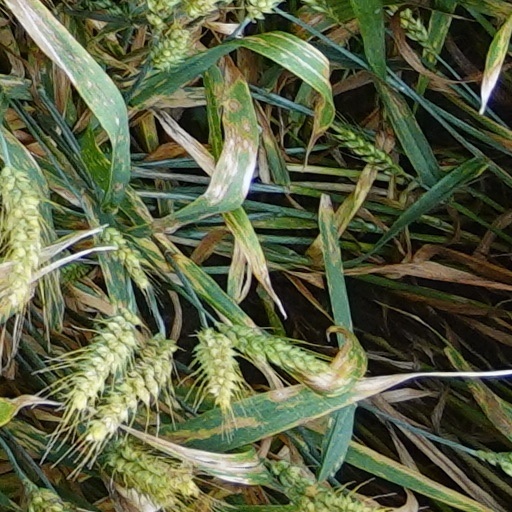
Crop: wheat